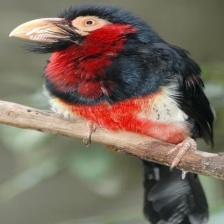
Species: BEARDED BARBET
Scientific name: LYBIUS DUBIUS